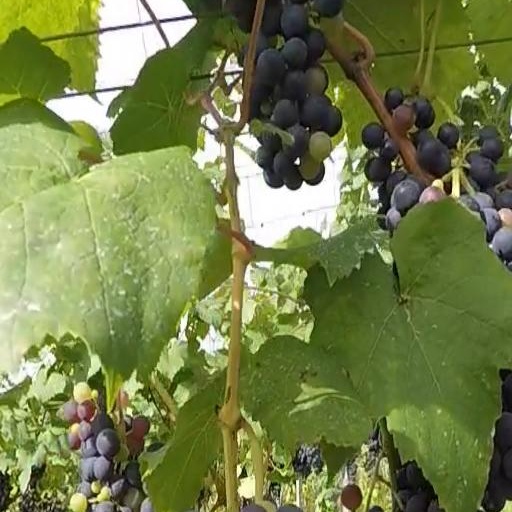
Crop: grape